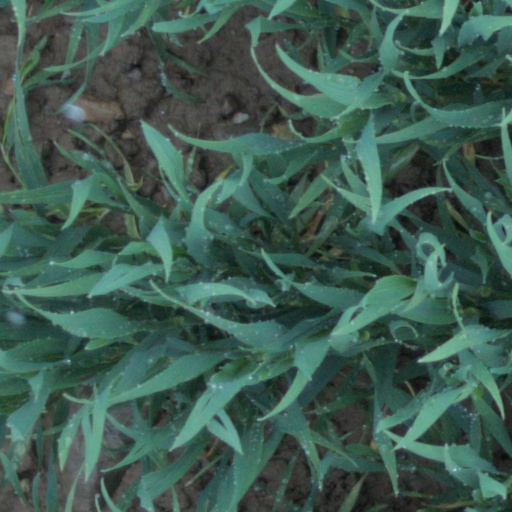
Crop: wheat